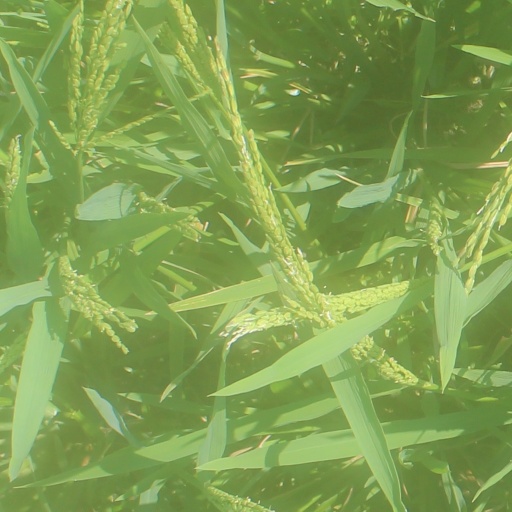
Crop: rice